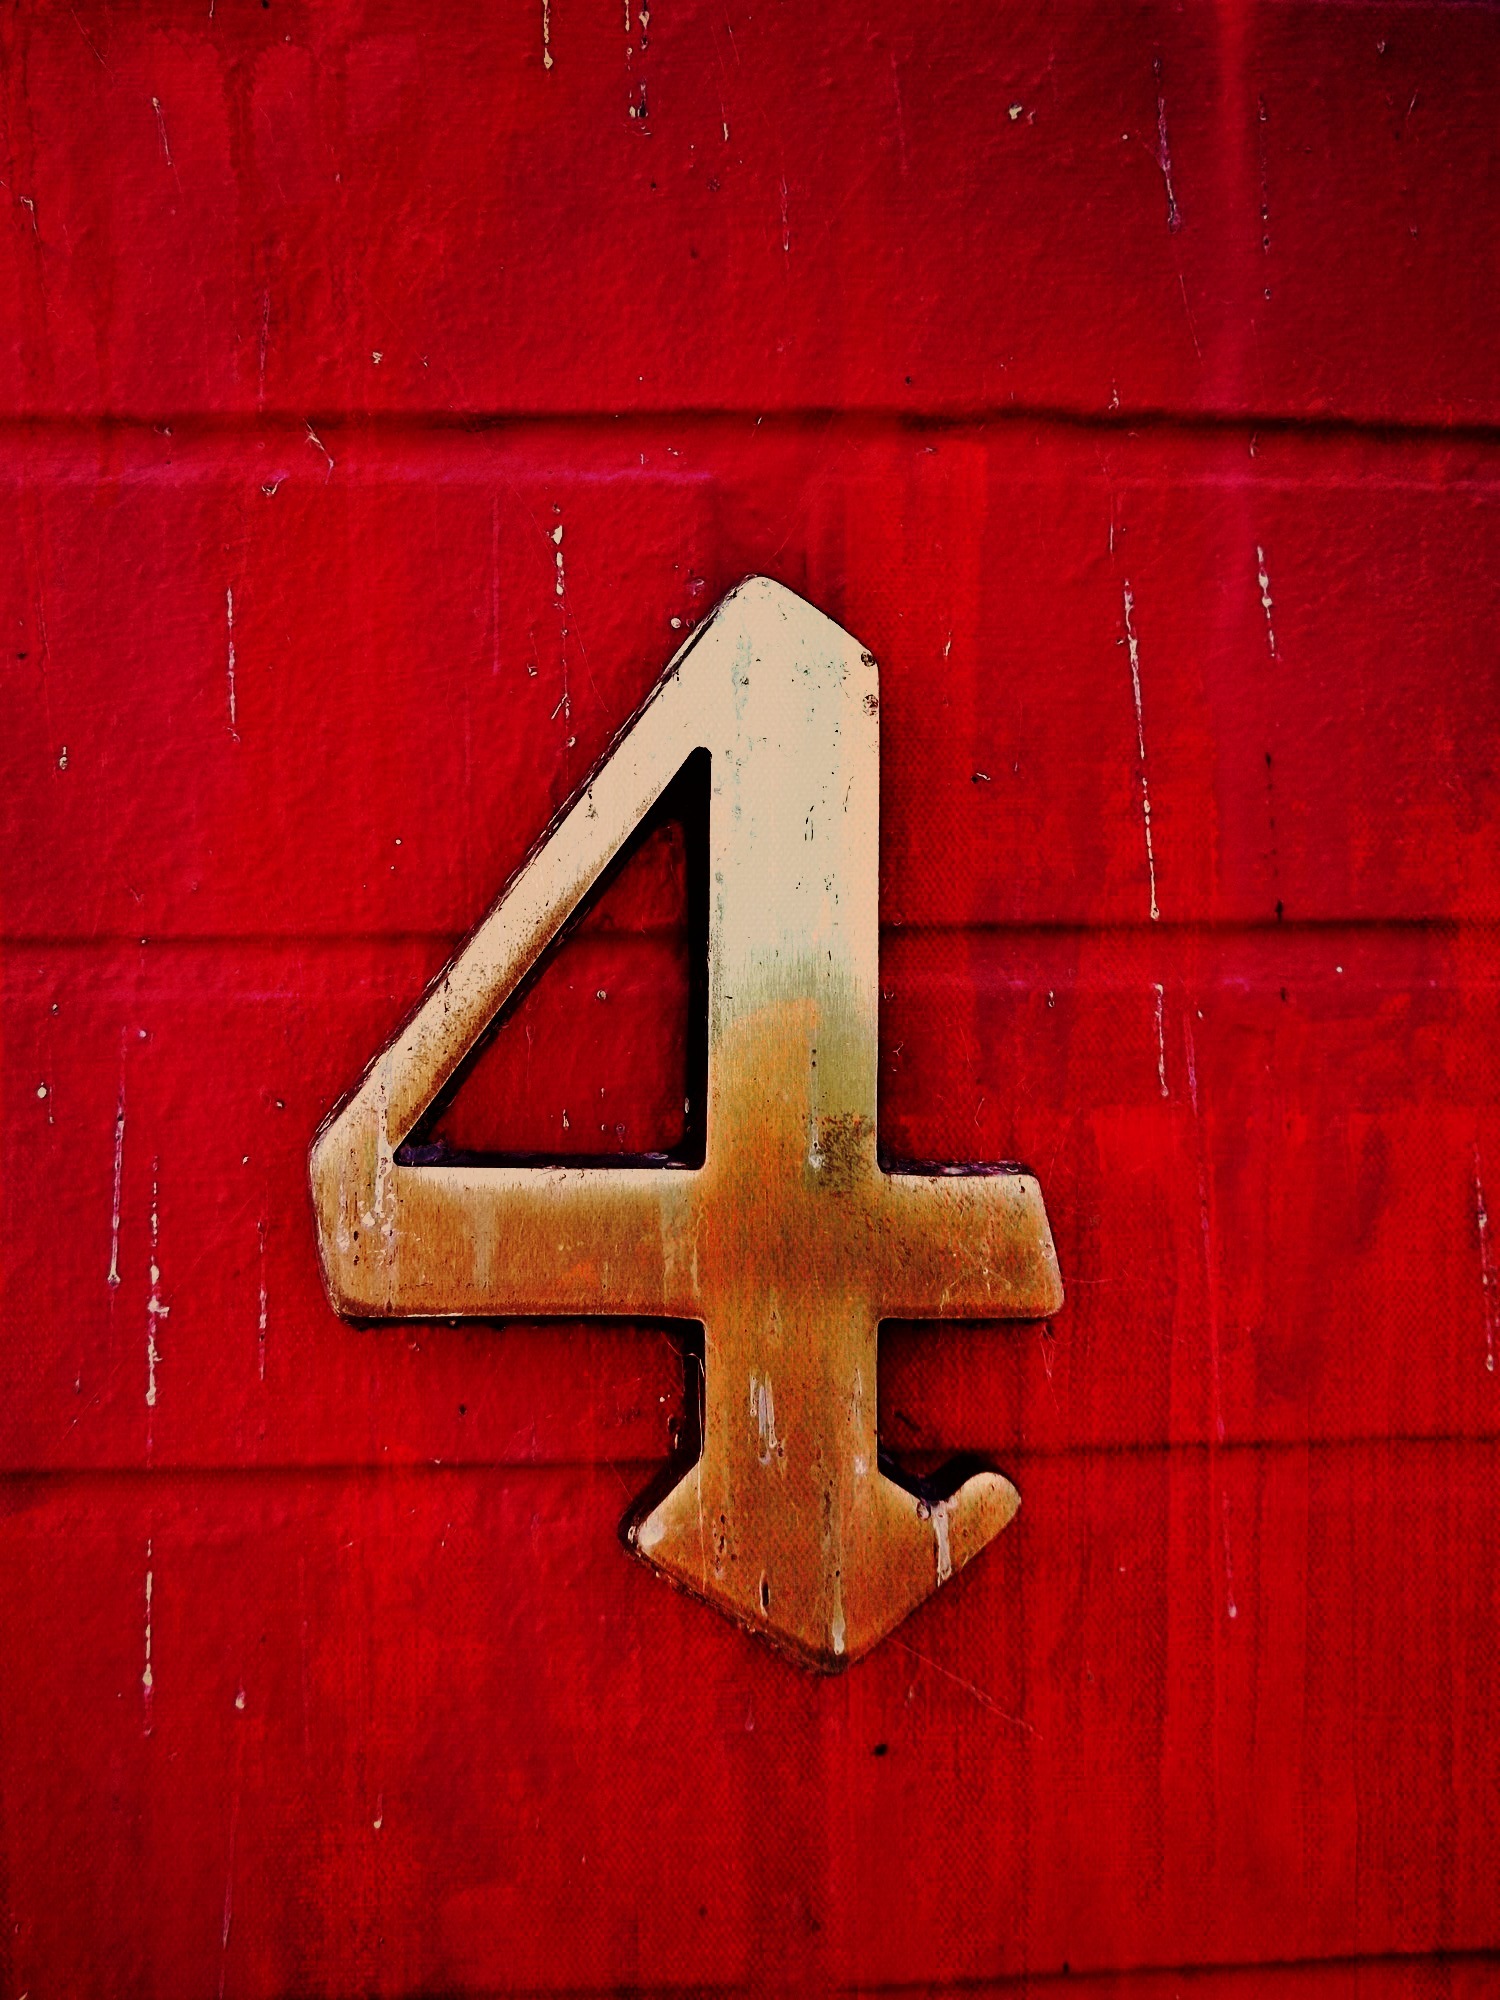
texture, number, wall, line, red, symbol, color, cross, circle, font, symmetry, four, shape, digit, house number